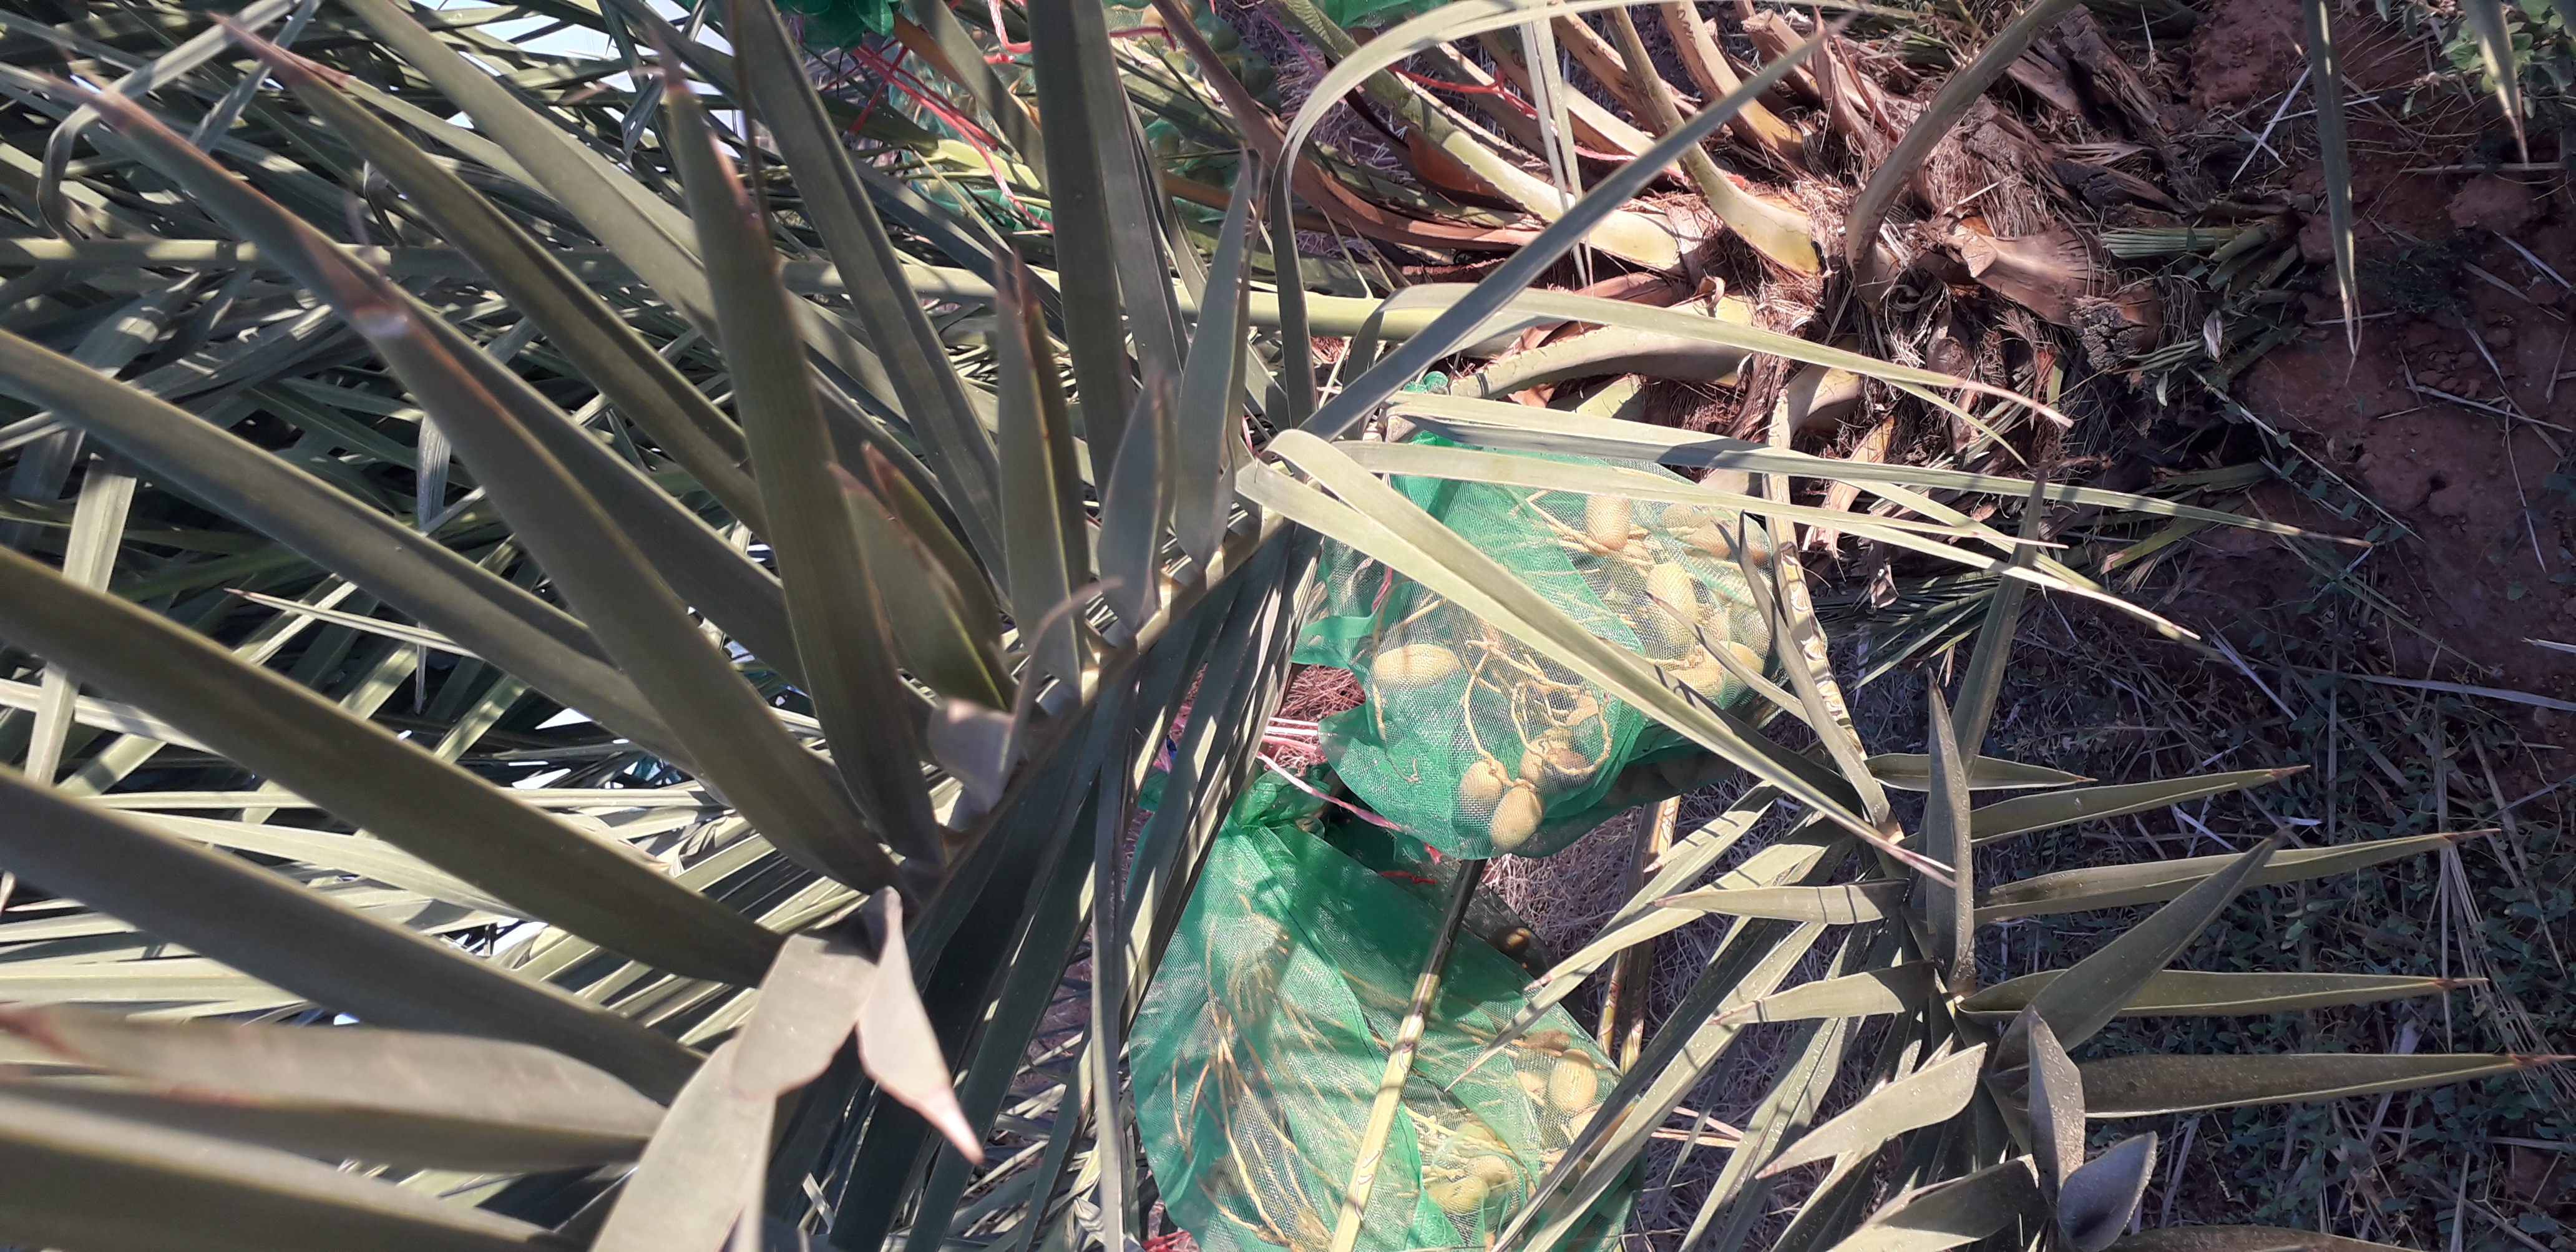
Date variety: Boumajhoul